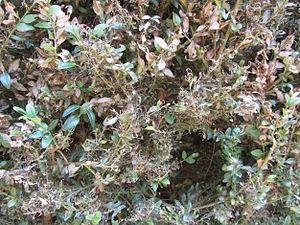
La Pyrale du buis est une espèce de lépidoptères de la famille des Crambidae, originaire d'Extrême-Orient. Introduite accidentellement en Europe dans les années 2000 via des végétaux importés d'Asie, elle y est rapidement devenue invasive.